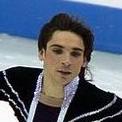
Age: 28